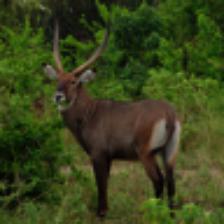
Label: NonHuman